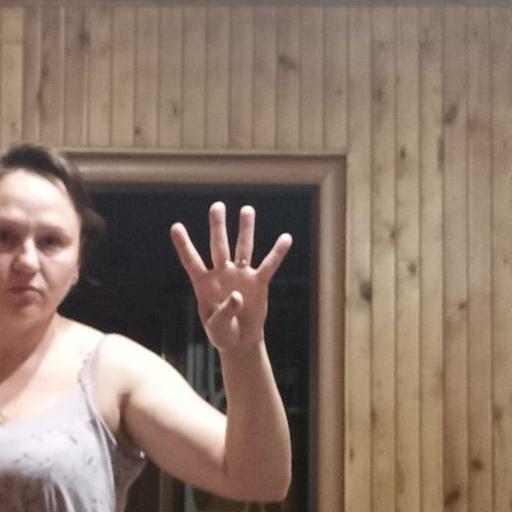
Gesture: four